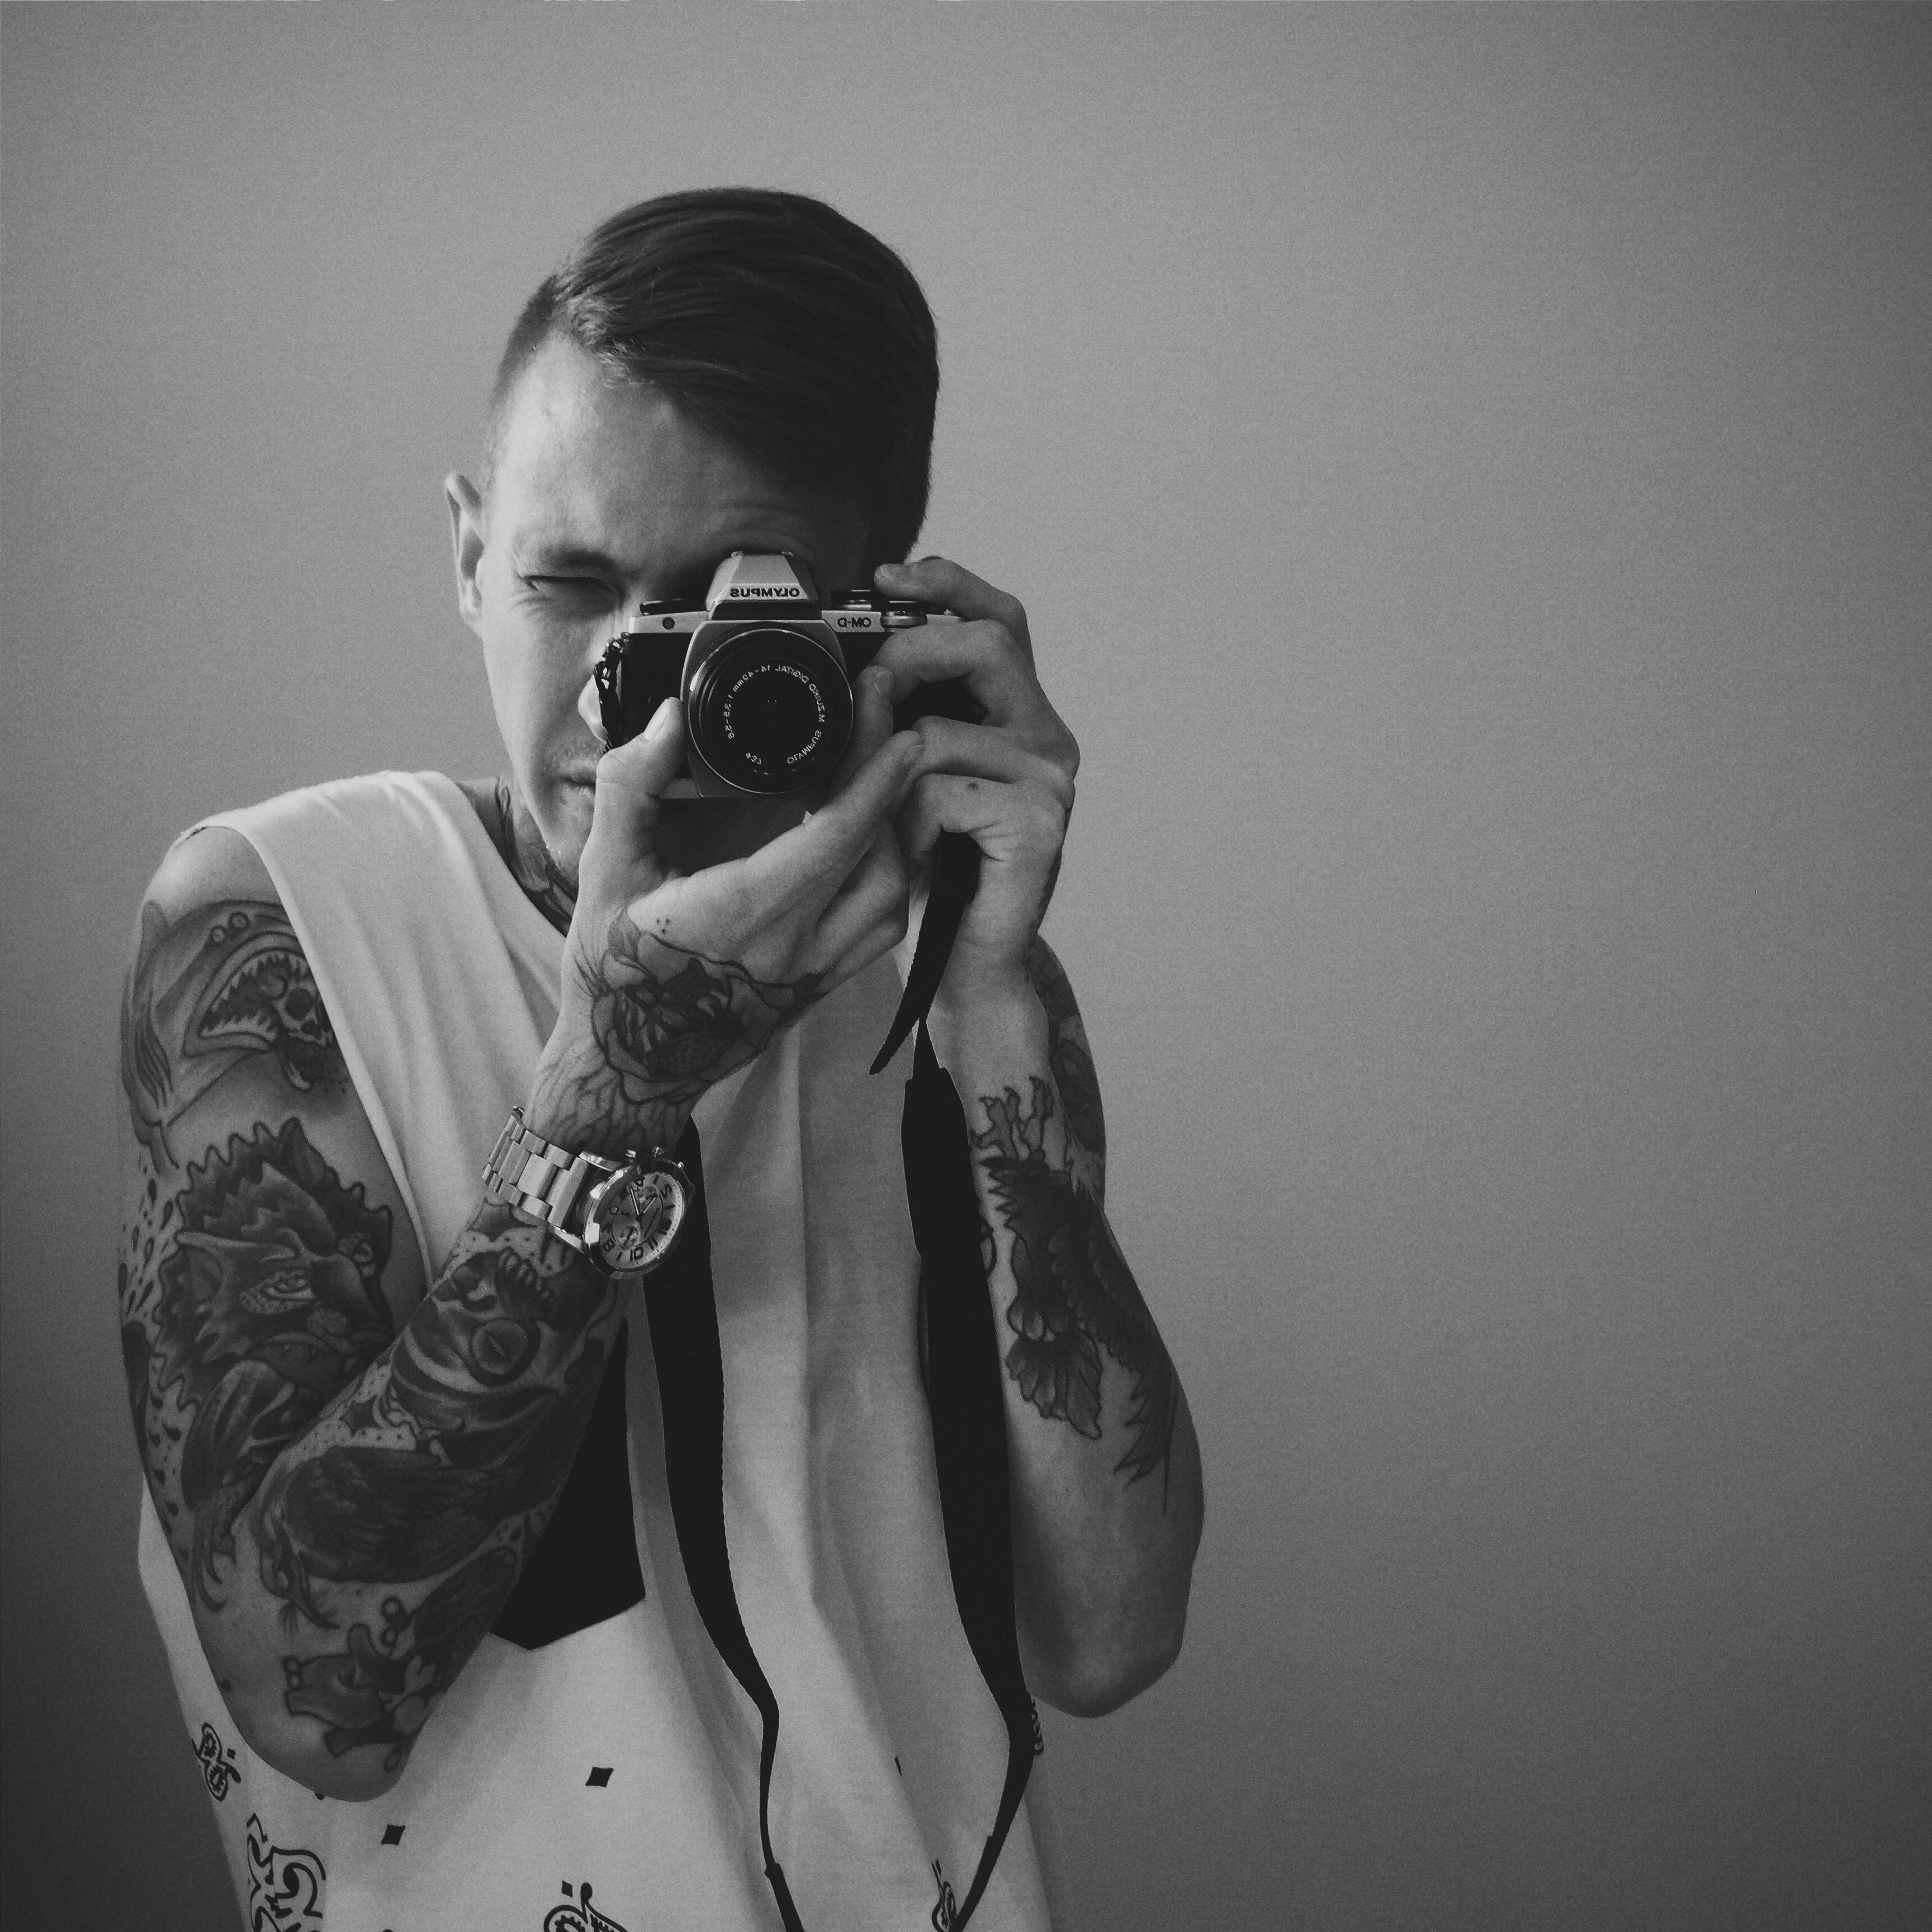
hand, black and white, white, photography, portrait, black, monochrome, hairstyle, beard, glasses, photograph, moustache, emotion, interaction, photo shoot, monochrome photography, facial hair